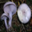
Label: mushroom